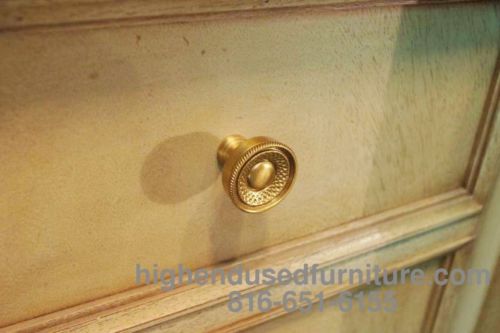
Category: cabinet